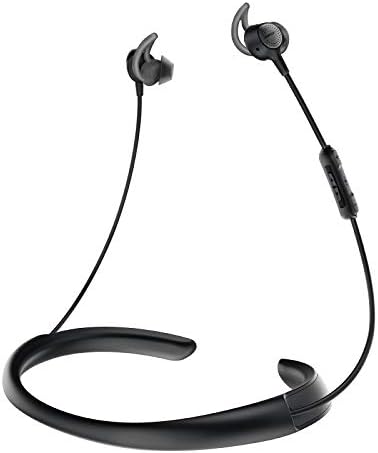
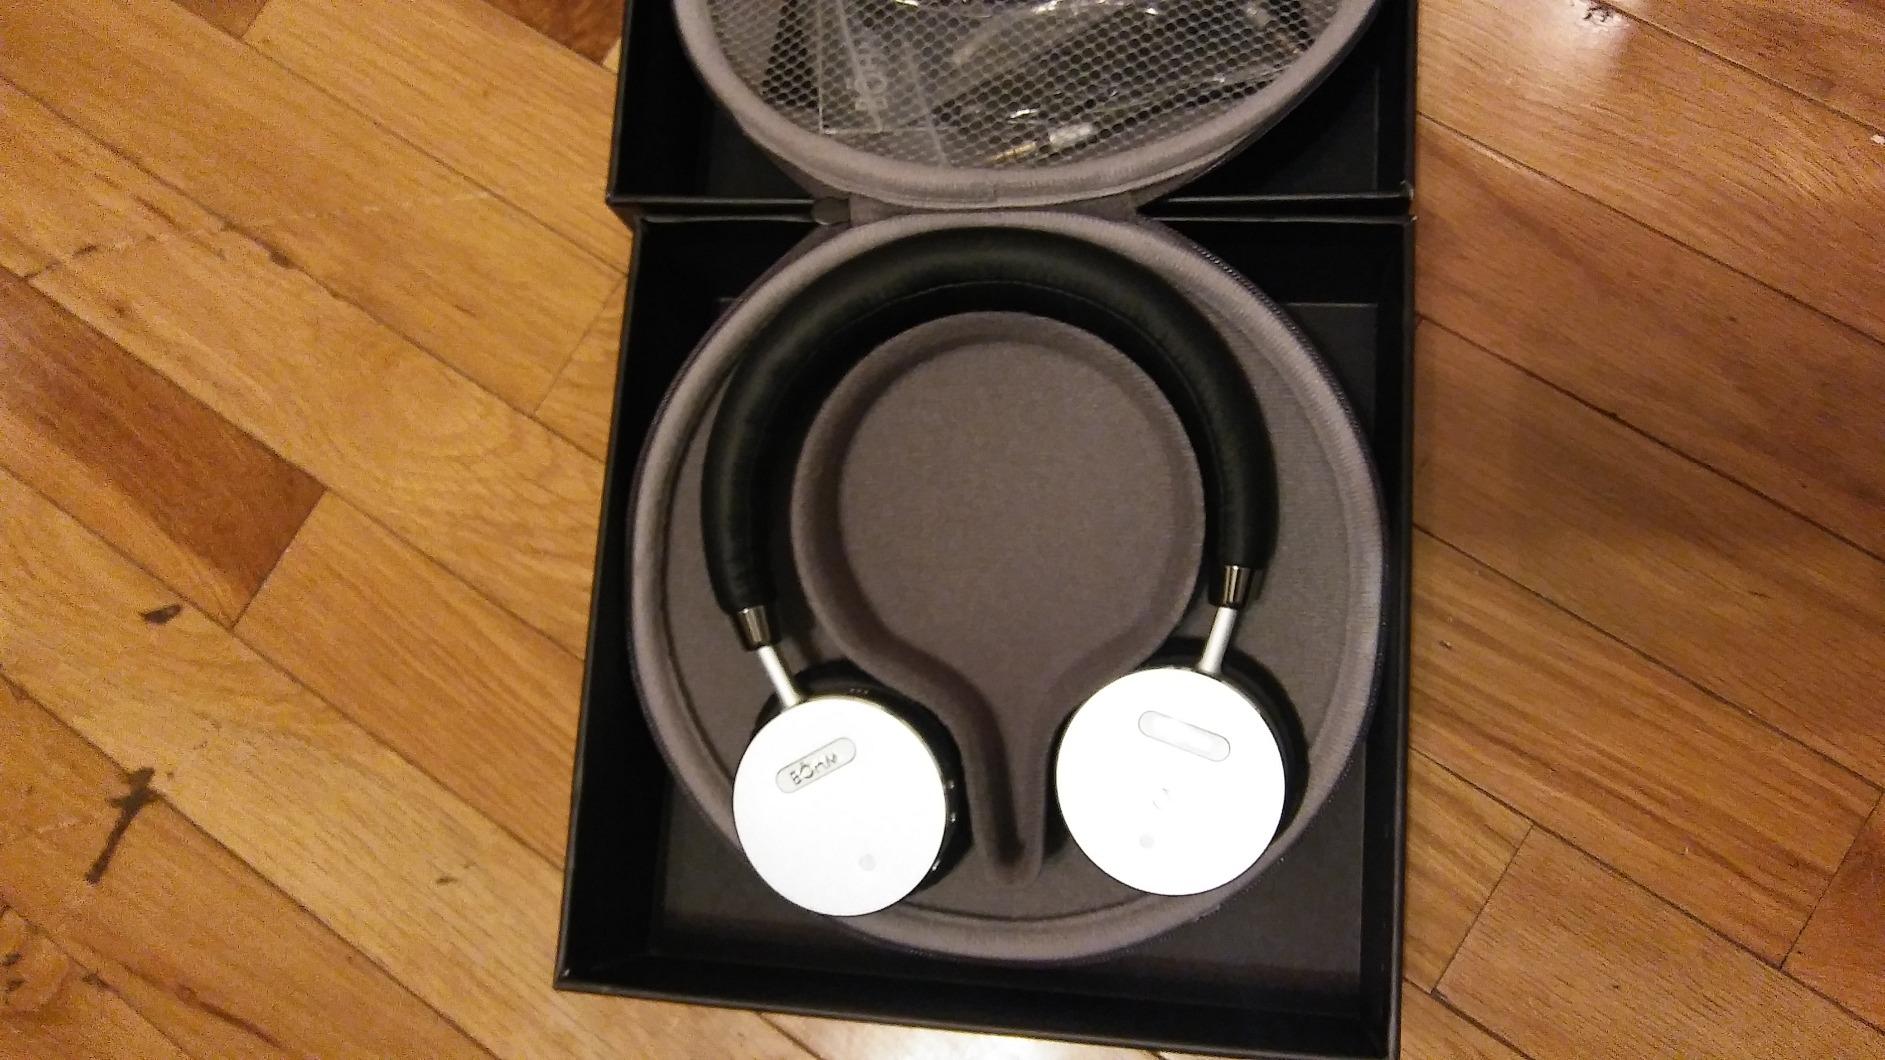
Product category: headphones
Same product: no